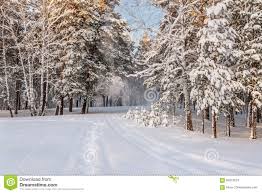
Weather: snow or frosty